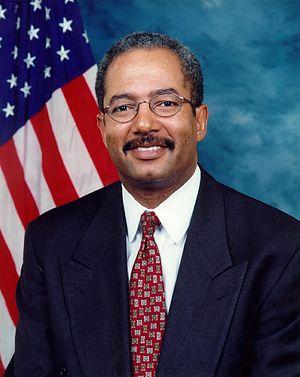
Alpha Phi Alpha est, aux États-Unis, la première fraternité interuniversitaire à avoir été créée par des Afro-Américains. Fondée le 4 décembre 1906 sur le campus de l'université Cornell à Ithaca, dans l'État de New York, l'organisation utilise pour se représenter des symboles et des icônes empruntés à l'Égypte antique. La fraternité, qui s'est ouverte à toutes personnes masculines en 1945, a rassemblé depuis ses débuts plus de 175 000 membres. Ses archives sont conservées au Centre de recherche Moorland-Spingarn, un centre de recherche consacré à l'histoire et à la culture des communautés d'origine africaine.
La fraternité Alpha Phi Alpha a recueilli plus de 185 000 adhésions depuis sa naissance. Il n'est pas question ici de tous les citer, mais simplement de donner un aperçu de la variété de ses membres les plus éminents.